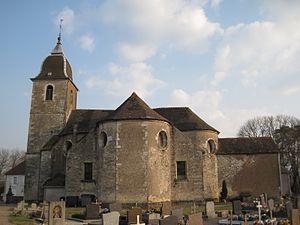
Eglise Saint-Maurice de Cirey-les-Bellevaux
L’église Saint-Maurice est une église du XVIIIᵉ siècle dédiée à saint Maurice à Cirey dans la Haute-Saône en Franche-Comté. Elle est inscrite aux monuments historiques depuis le 24 janvier 1944.
Cirey, appelée aussi Cirey-lès-Bellevaux, est une commune française située dans le département de la Haute-Saône, en région Bourgogne-Franche-Comté.